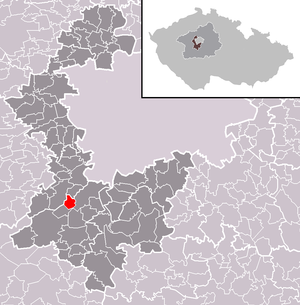
Černolice est une commune du district de Prague-Ouest, dans la région de Bohême-Centrale, en République tchèque. Sa population s'élevait à 487 habitants en 2020.